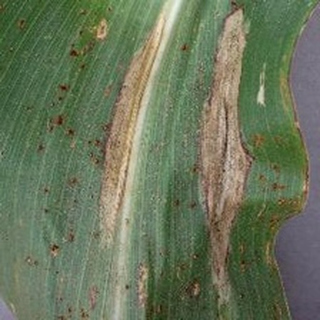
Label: corn_northern_leaf_blight